1993 World Trade Center bombing

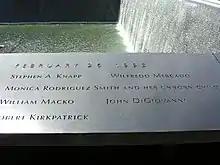
"Reflecting Absence", the names of the 1993 victims inscribed in panel N-73 of the North Pool at the 9/11 Memorial.

At the 9/11 Memorial, which opened on the tenth anniversary of the 2001 attacks, the people who died in the 1993 bombing are memorialized at the North Pool, on Panel N-73. The recovered fragment of the memorial fountain is on display among other artifacts related to the bombing inside the museum's historical exhibition.